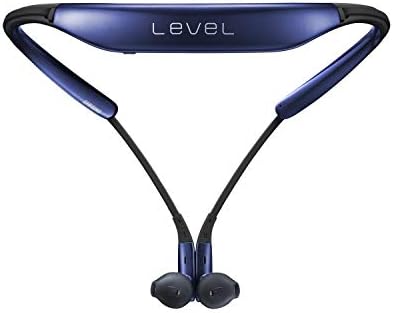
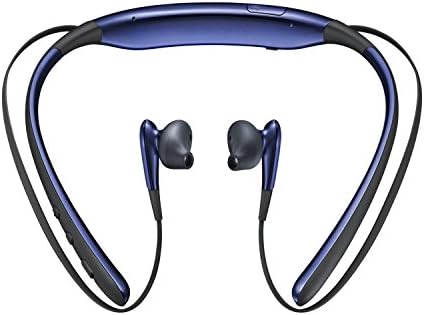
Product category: headphones
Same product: yes